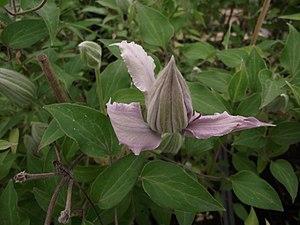
Clematis patens filigree evipo029 3
La clématite patens 'evipo029' PBR & PPaf, est un cultivar de clématite obtenu en 2003 par Raymond Evison en Angleterre. Elle porte le nom commercial de clématite patens Filigree 'Evipo029' PBR & PPaf.